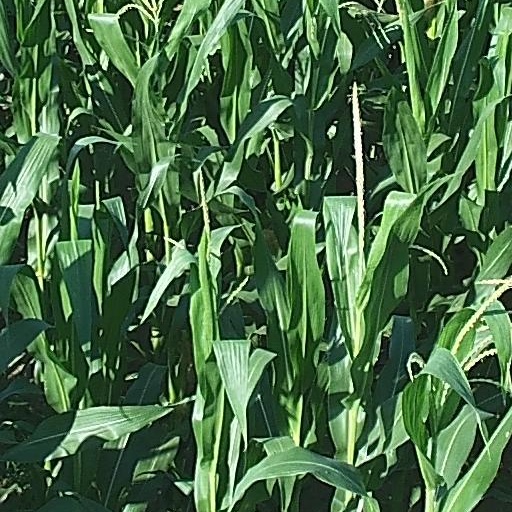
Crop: maize; corn